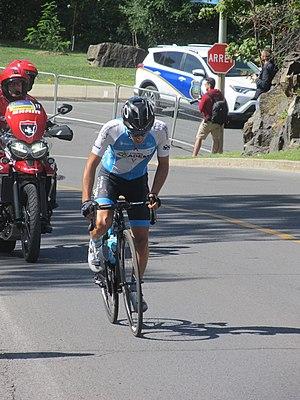
Guy Niv, né le 8 mars 1994 à Misgav, est un coureur cycliste israélien, membre de l'équipe Israel Start-Up Nation.